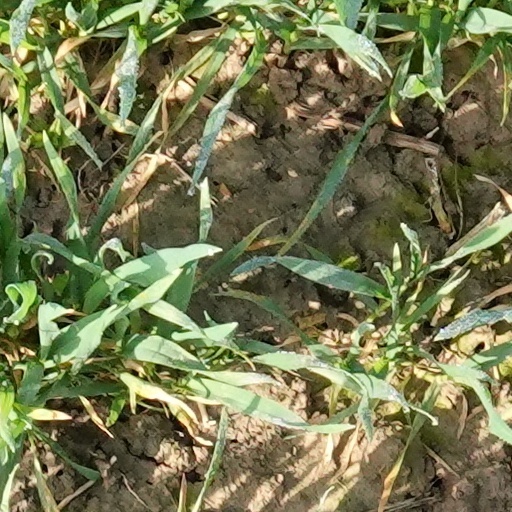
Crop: wheat